Keeshond

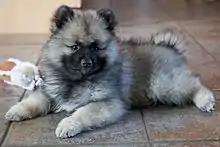
A Keeshond puppy

Keeshonden are generally a very healthy breed. Though congenital health issues are not common, the conditions which have been known to sometimes occur in Keeshonden are hip dysplasia, luxating patellas (trick knee), epilepsy, Cushing's disease, diabetes, primary hyperparathyroidism, and hypothyroidism. Von Willebrand's disease has been known in Keeshonden but is very rare. An accurate test for the gene causing primary hyperparathyroidism (or PHPT) has recently been developed at Cornell University. As with any breed, it is important when buying a puppy to make sure that both parents have been tested and certified free from inherited problems. Test results may be obtained from the breeder, and directly from the Orthopaedic Foundation For Animals site.